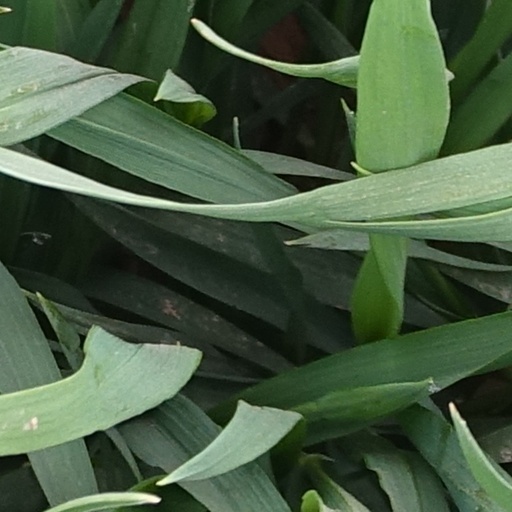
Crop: wheat